HMAS Grantala

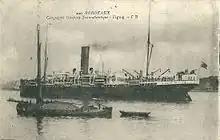
"Figuig" at Bordeaux

Red Funnel registered "Grantala" in London, but CGT managed her. By 1917 she was renamed "Figuig", after the town of Figuig in Morocco. CGT ran her between Bordeaux and Casablanca.